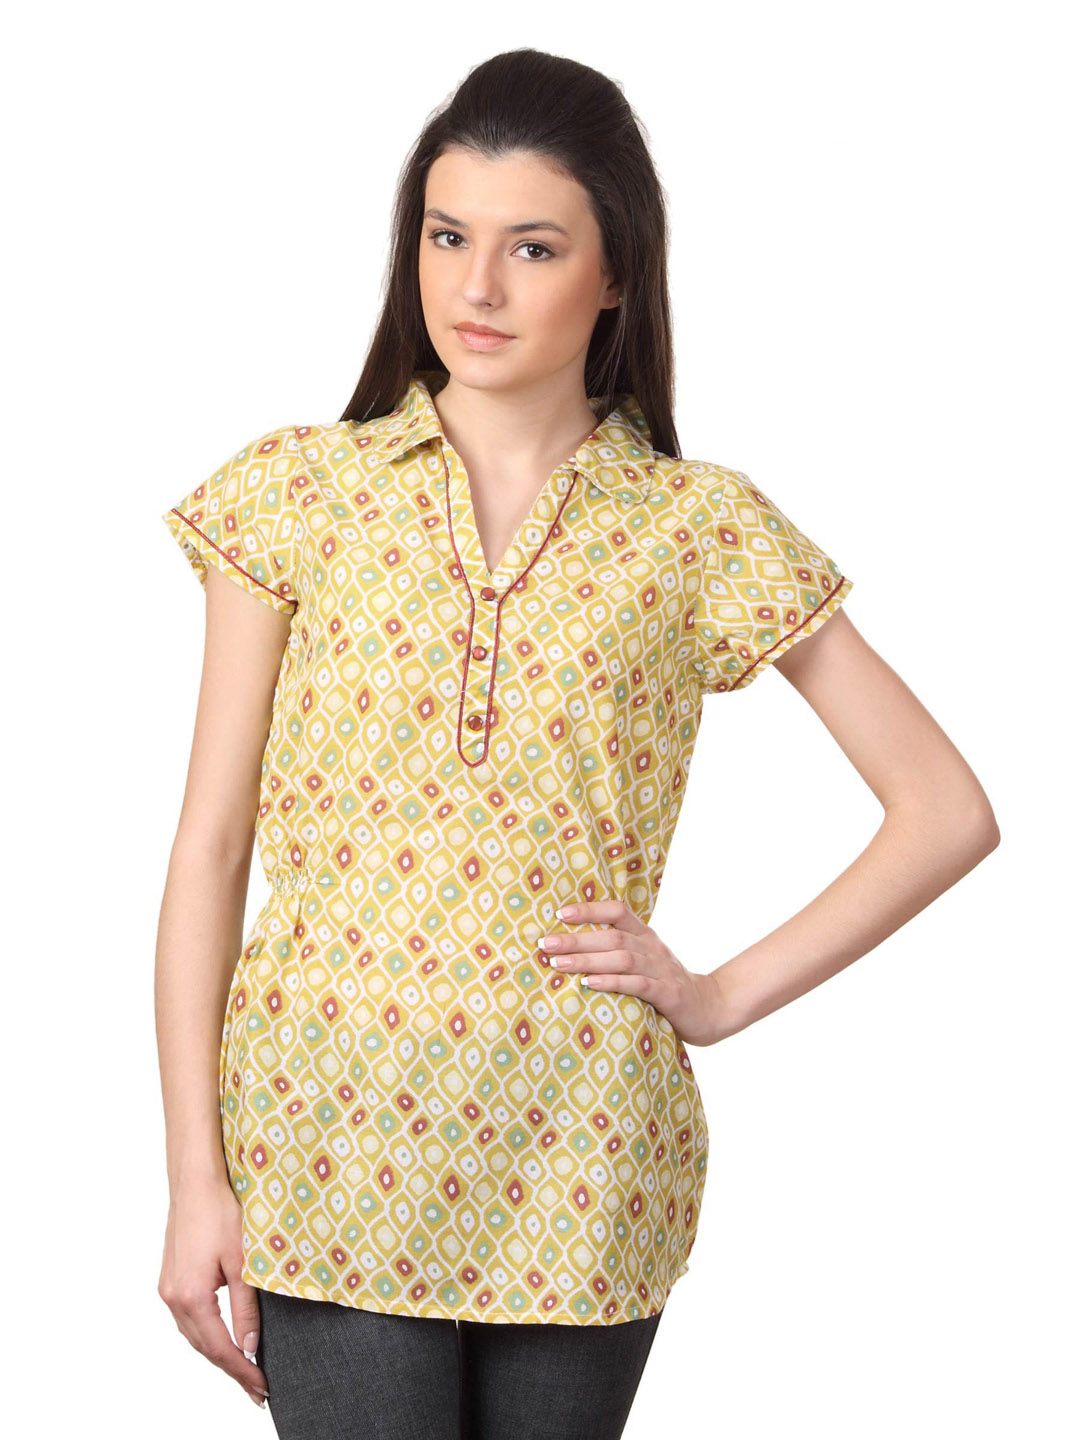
Mumbai Slang Women Mustard Kurti
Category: Apparel / Topwear / Kurtis
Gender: Women
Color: Mustard
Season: Summer 2012
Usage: Ethnic